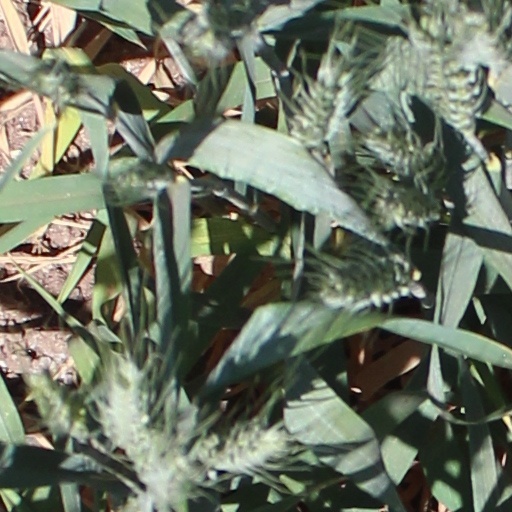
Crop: wheat